The Walking Drum

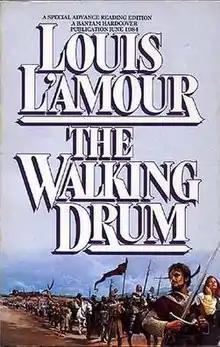
First edition cover - pre publication copy

The Walking Drum is a novel by the American author Louis L'Amour. Unlike most of his other novels, "The Walking Drum" is not set in the frontier era of the American West, but rather is an historical novel set in the Middle Ages—12th-century Europe and West Asia.